Dan Walters

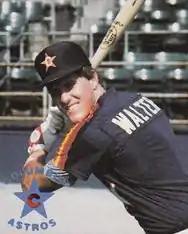
Walters in 1988

Daniel Gene Walters (August 15, 1966 – April 23, 2020) was an American professional baseball player. He played as a catcher in Major League Baseball (MLB) for the San Diego Padres in the 1992 and 1993 seasons.